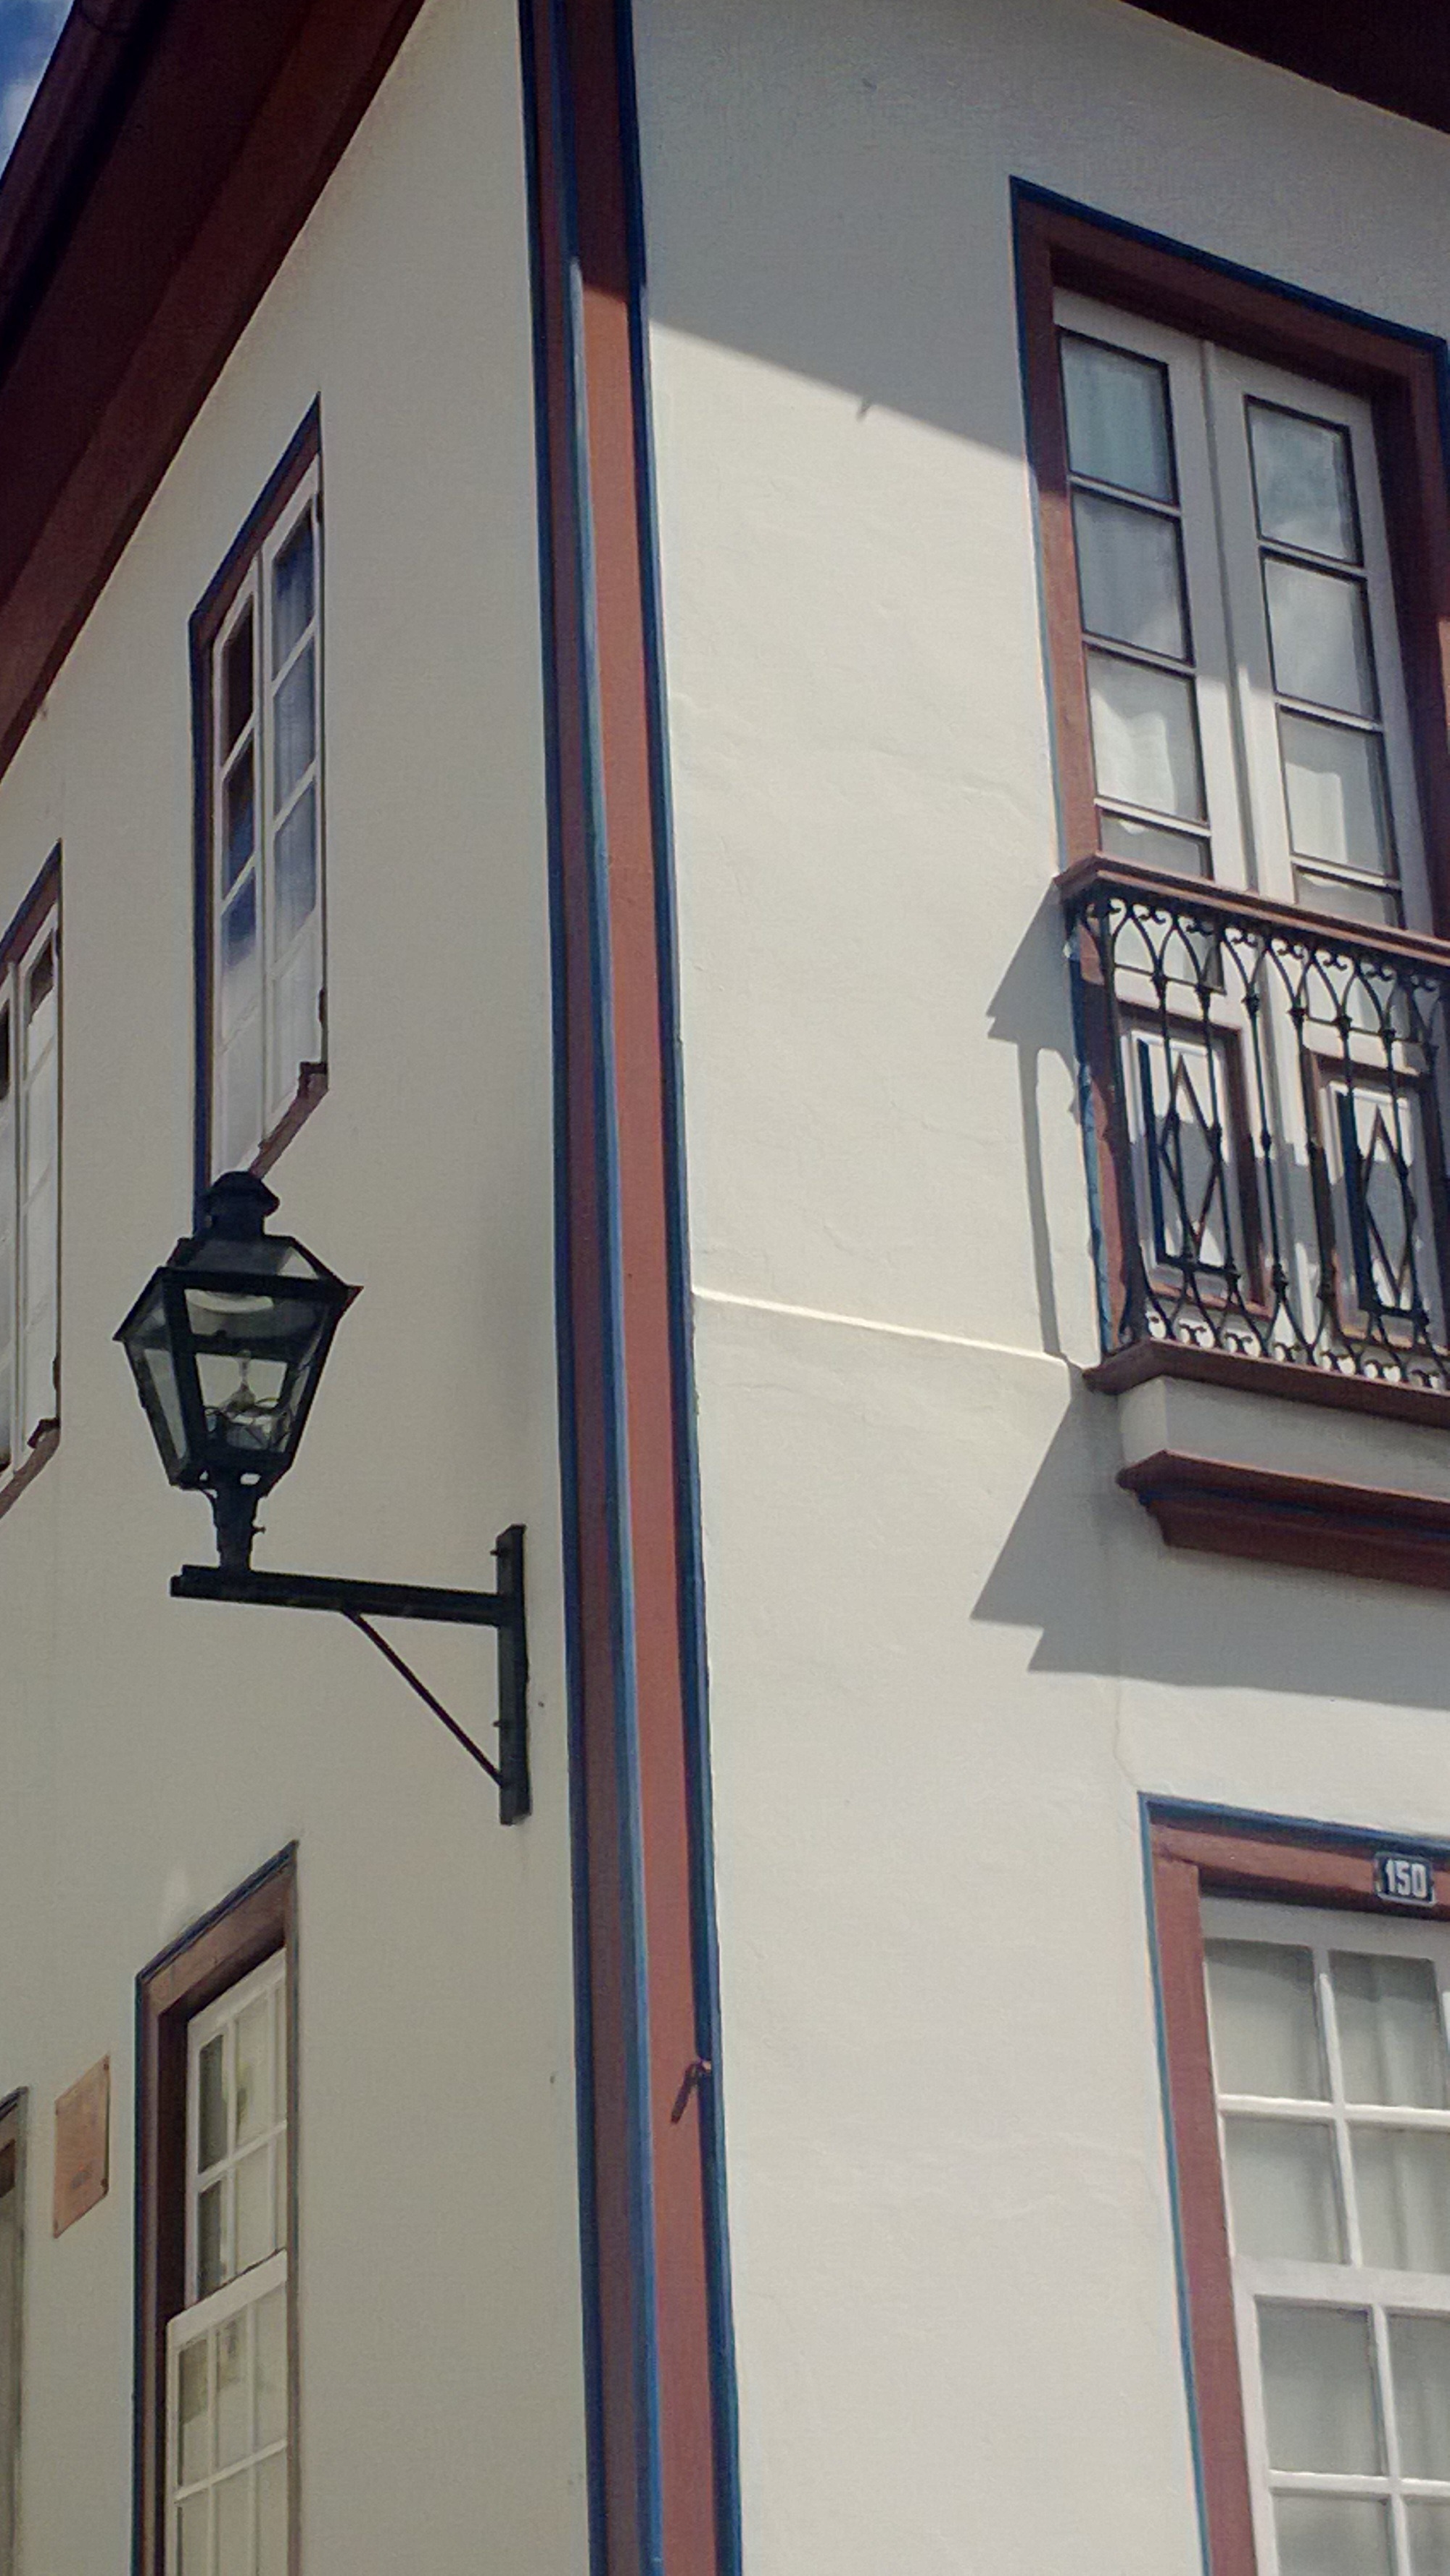
architecture, house, window, home, wall, color, facade, blue, apartment, interior design, design, brazil, shape, minas, historic city, adamantine, window covering